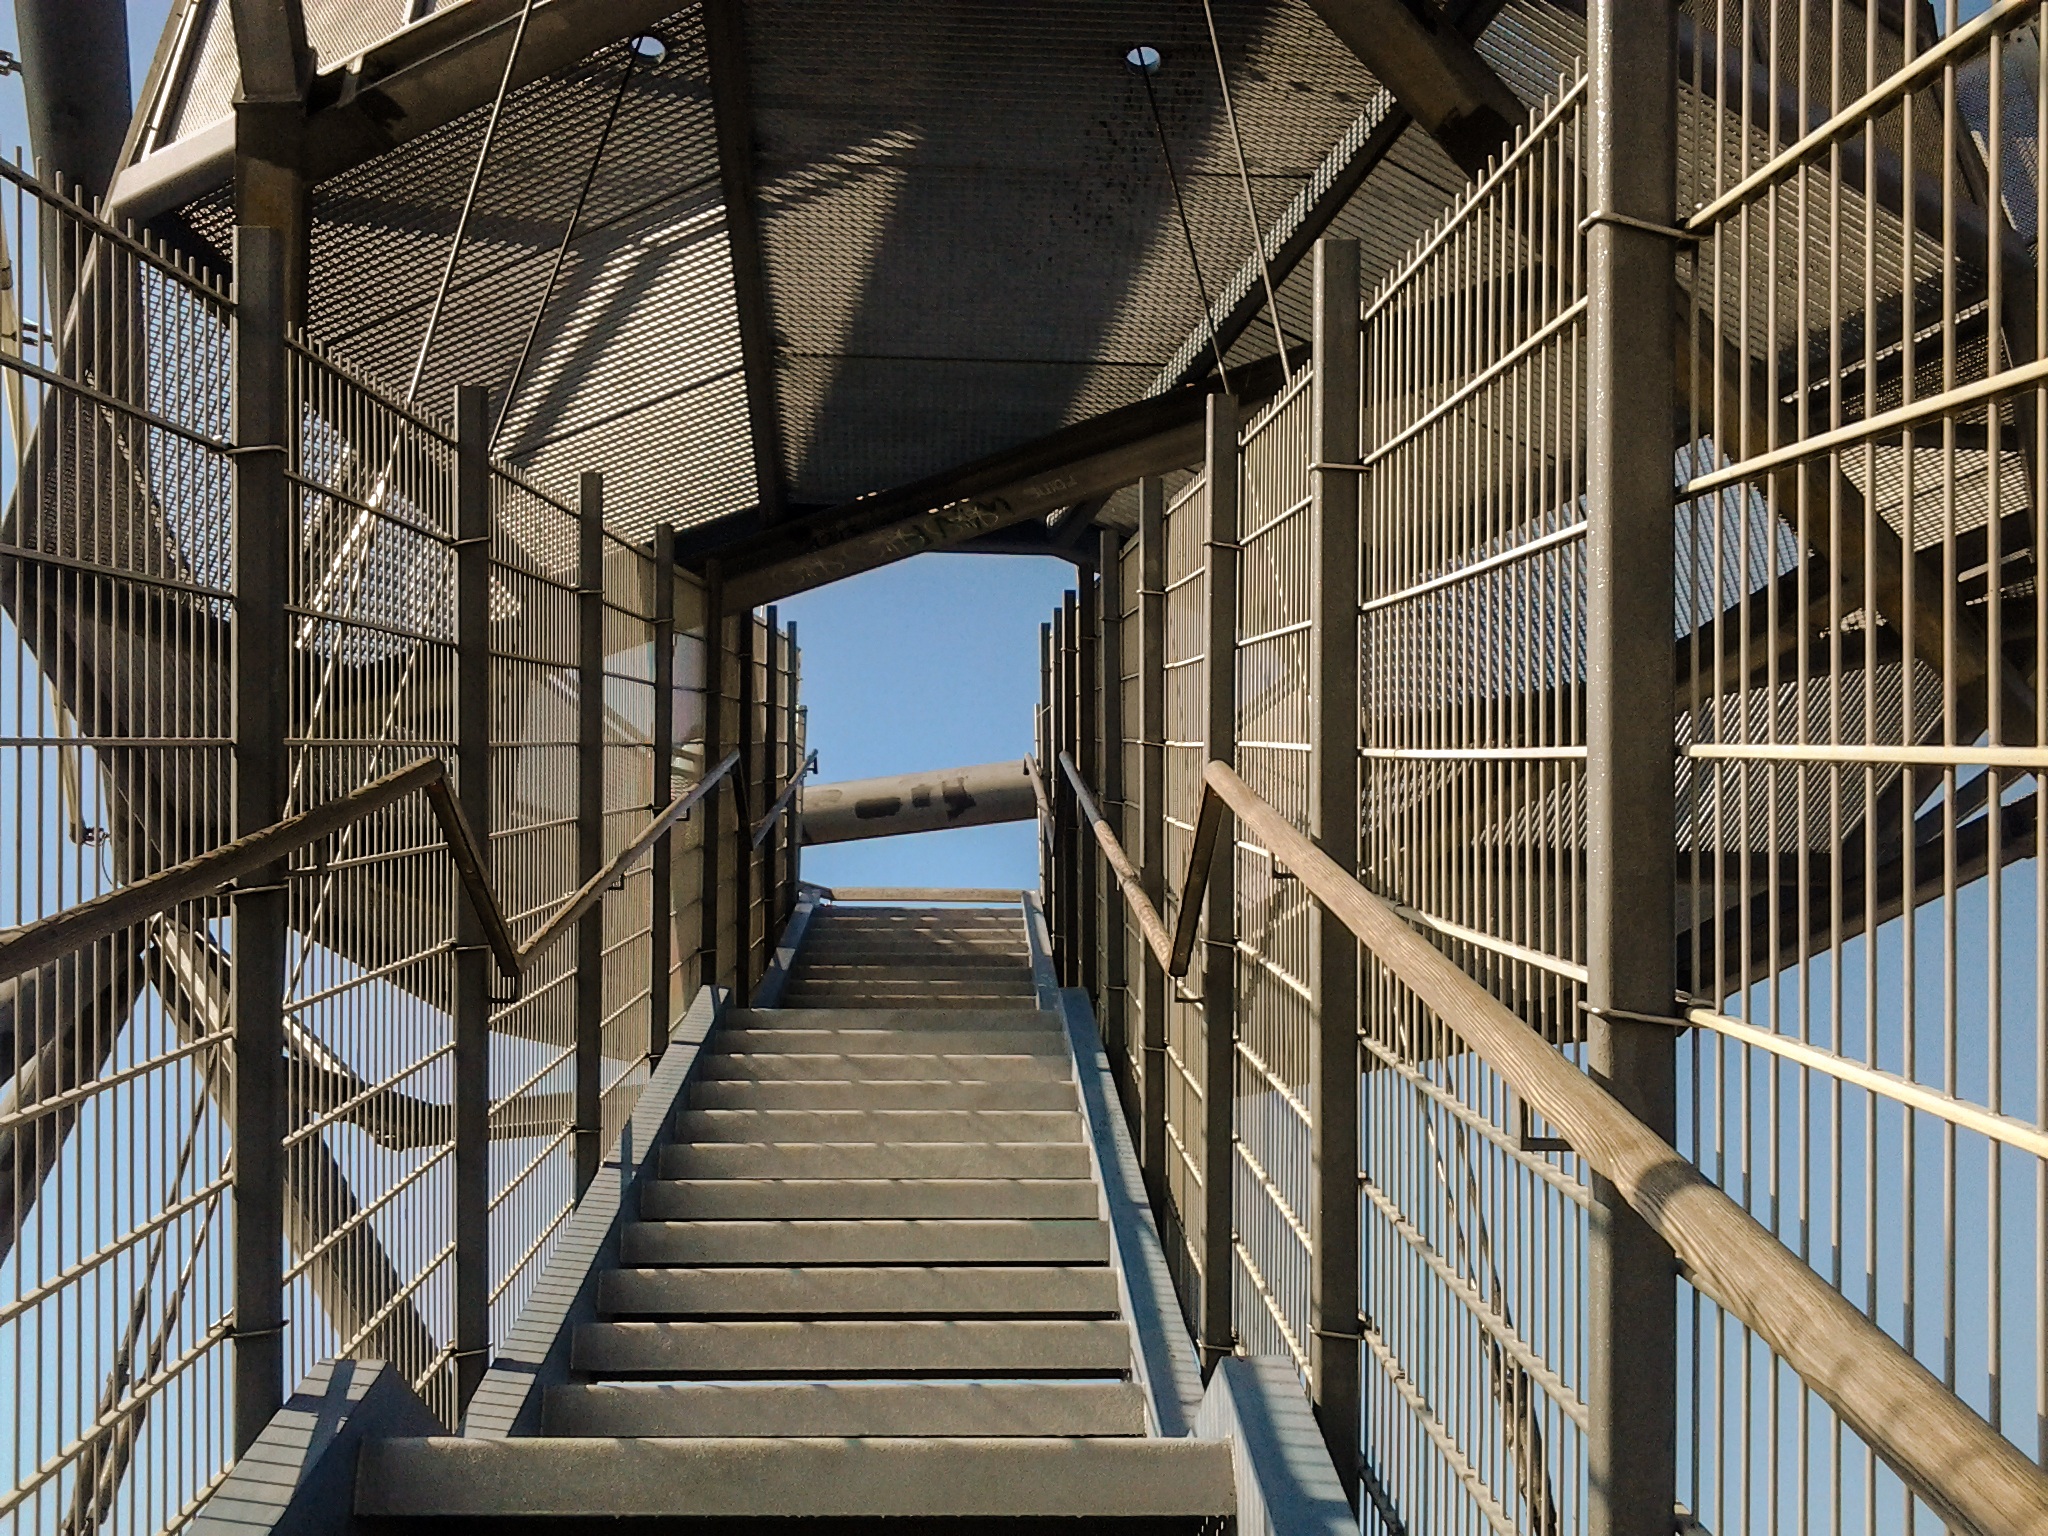
architecture, sky, wood, bridge, view, pyramid, places of interest, sculpture, stairs, symmetry, urban area, tetrahedron